Flavian dynasty

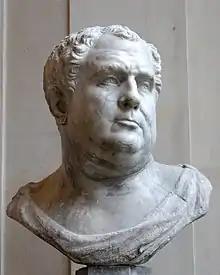
Emperor Vitellius (Louvre)

In Rome, meanwhile, Domitian was placed under house arrest by Vitellius, as a safeguard against future Flavian aggression. Support for the old emperor was waning, however, as more legions throughout the empire pledged their allegiance to Vespasian. On 24 October 69 the forces of Vitellius and Vespasian clashed at the Second Battle of Bedriacum, which ended in a crushing defeat for the armies of Vitellius. In despair, he attempted to negotiate a surrender. Terms of peace, including a voluntary abdication, were agreed upon with Titus Flavius Sabinus II, but the soldiers of the Praetorian Guard—the imperial bodyguard—considered such a resignation disgraceful, and prevented Vitellius from carrying out the treaty. On the morning of 18 December, the emperor appeared to deposit the imperial insignia at the Temple of Concord, but at the last minute retraced his steps to the imperial palace. In the confusion, the leading men of the state gathered at Sabinus' house, proclaiming Vespasian Emperor, but the multitude dispersed when Vitellian cohorts clashed with the armed escort of Sabinus, who was forced to retreat to the Capitoline Hill. During the night, he was joined by his relatives, including Domitian. The armies of Mucianus were nearing Rome, but the besieged Flavian party did not hold out for longer than a day. On 19 December, Vitellianists burst onto the Capitol, and in the resulting skirmish, Sabinus was captured and executed. Domitian himself managed to escape by disguising himself as a worshipper of Isis, and spent the night in safety with one of his father's supporters. By the afternoon of 20 December, Vitellius was dead, his armies having been defeated by the Flavian legions. With nothing more to be feared from the enemy, Domitian came forward to meet the invading forces; he was universally saluted by the title of "Caesar", and the mass of troops conducted him to his father's house. The following day, 21 December, the Senate proclaimed Vespasian emperor of the Roman Empire.